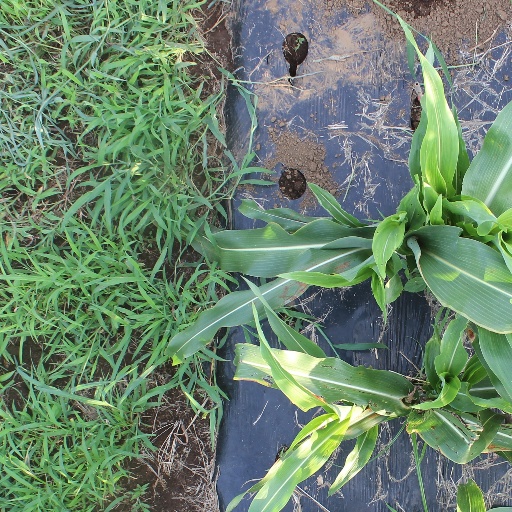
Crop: sorghum